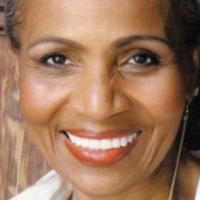
Age group: age 66-80